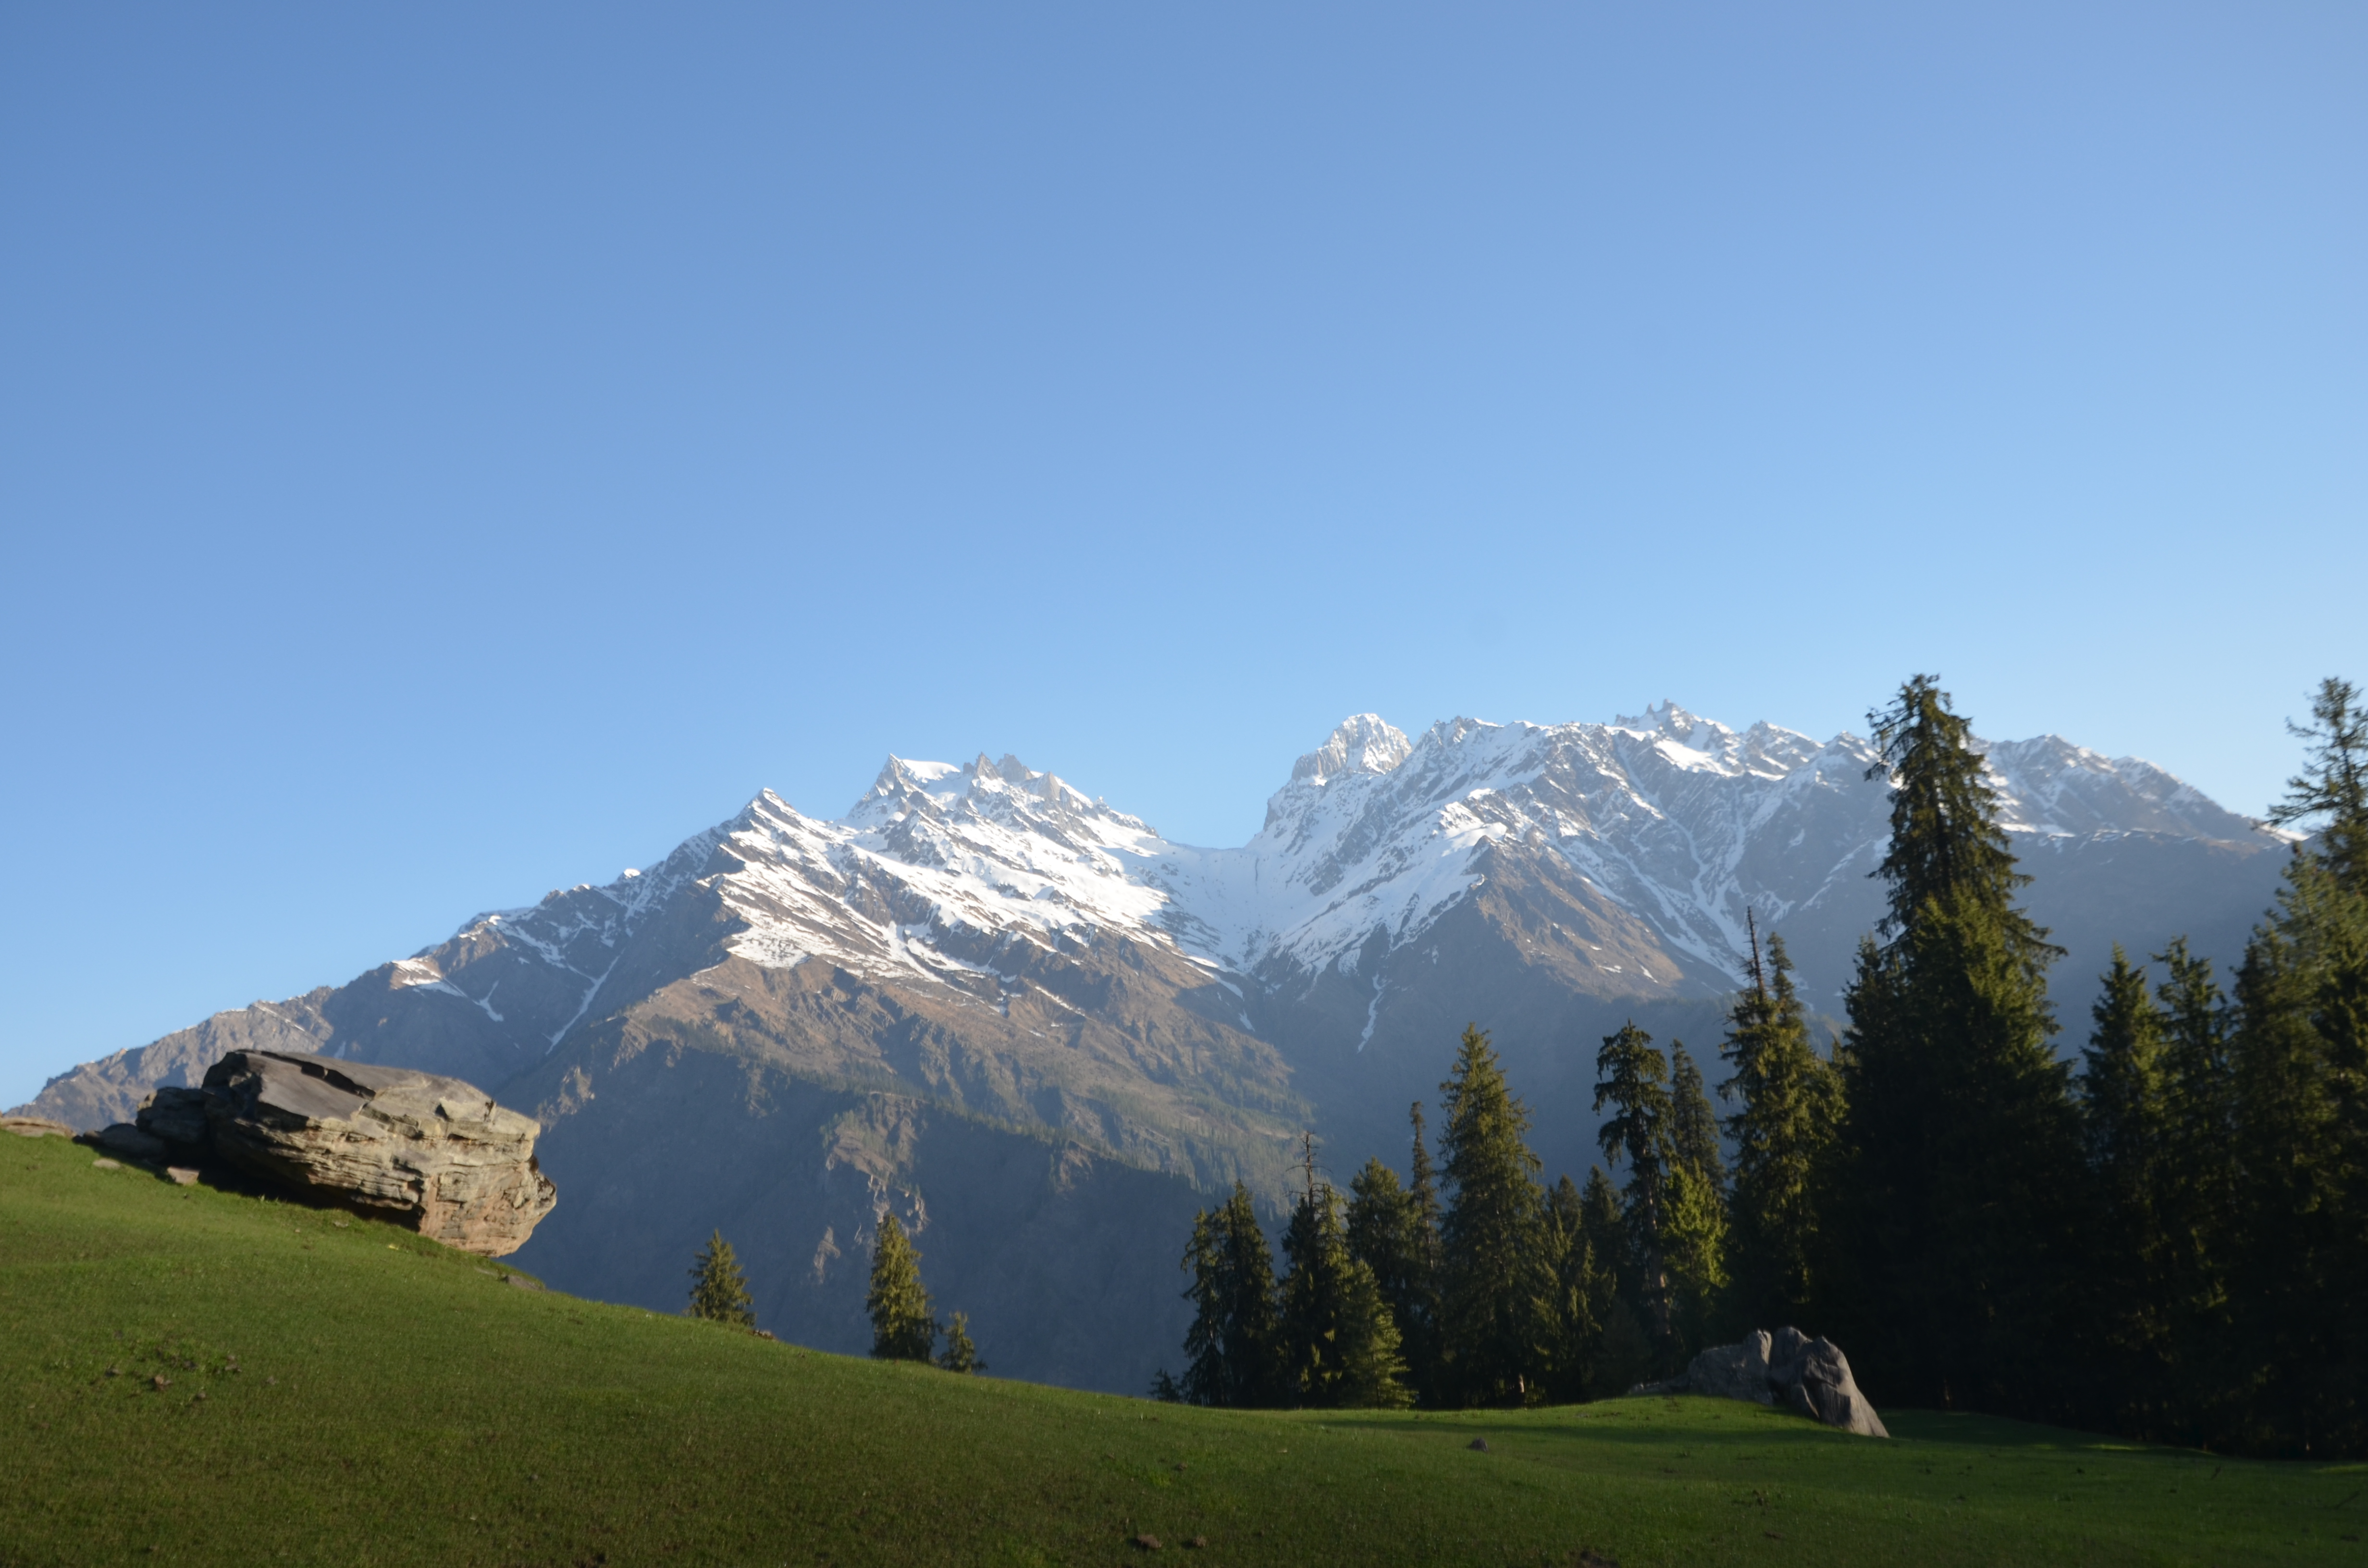
landscape, tree, nature, rock, wilderness, walking, mountain, field, meadow, hill, valley, mountain range, ridge, alp, alps, plateau, fell, landform, mountain pass, geographical feature, mountainous landforms